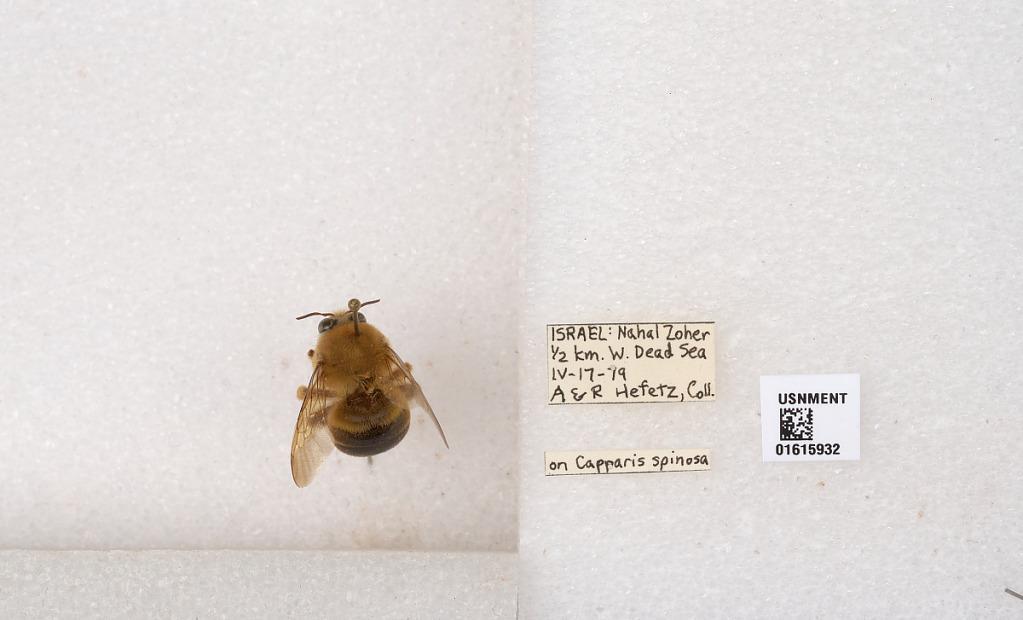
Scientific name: Xylocopa (Proxylocopa) rufa Friese
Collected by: K. Hayward & K. Hayward
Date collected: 1979-4-17
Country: Israel
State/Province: Southern
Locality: Nahal Zohar, 1/2 km. W. Dead Sea